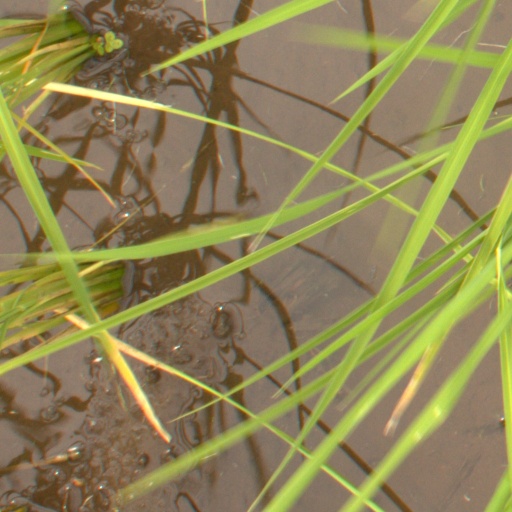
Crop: rice